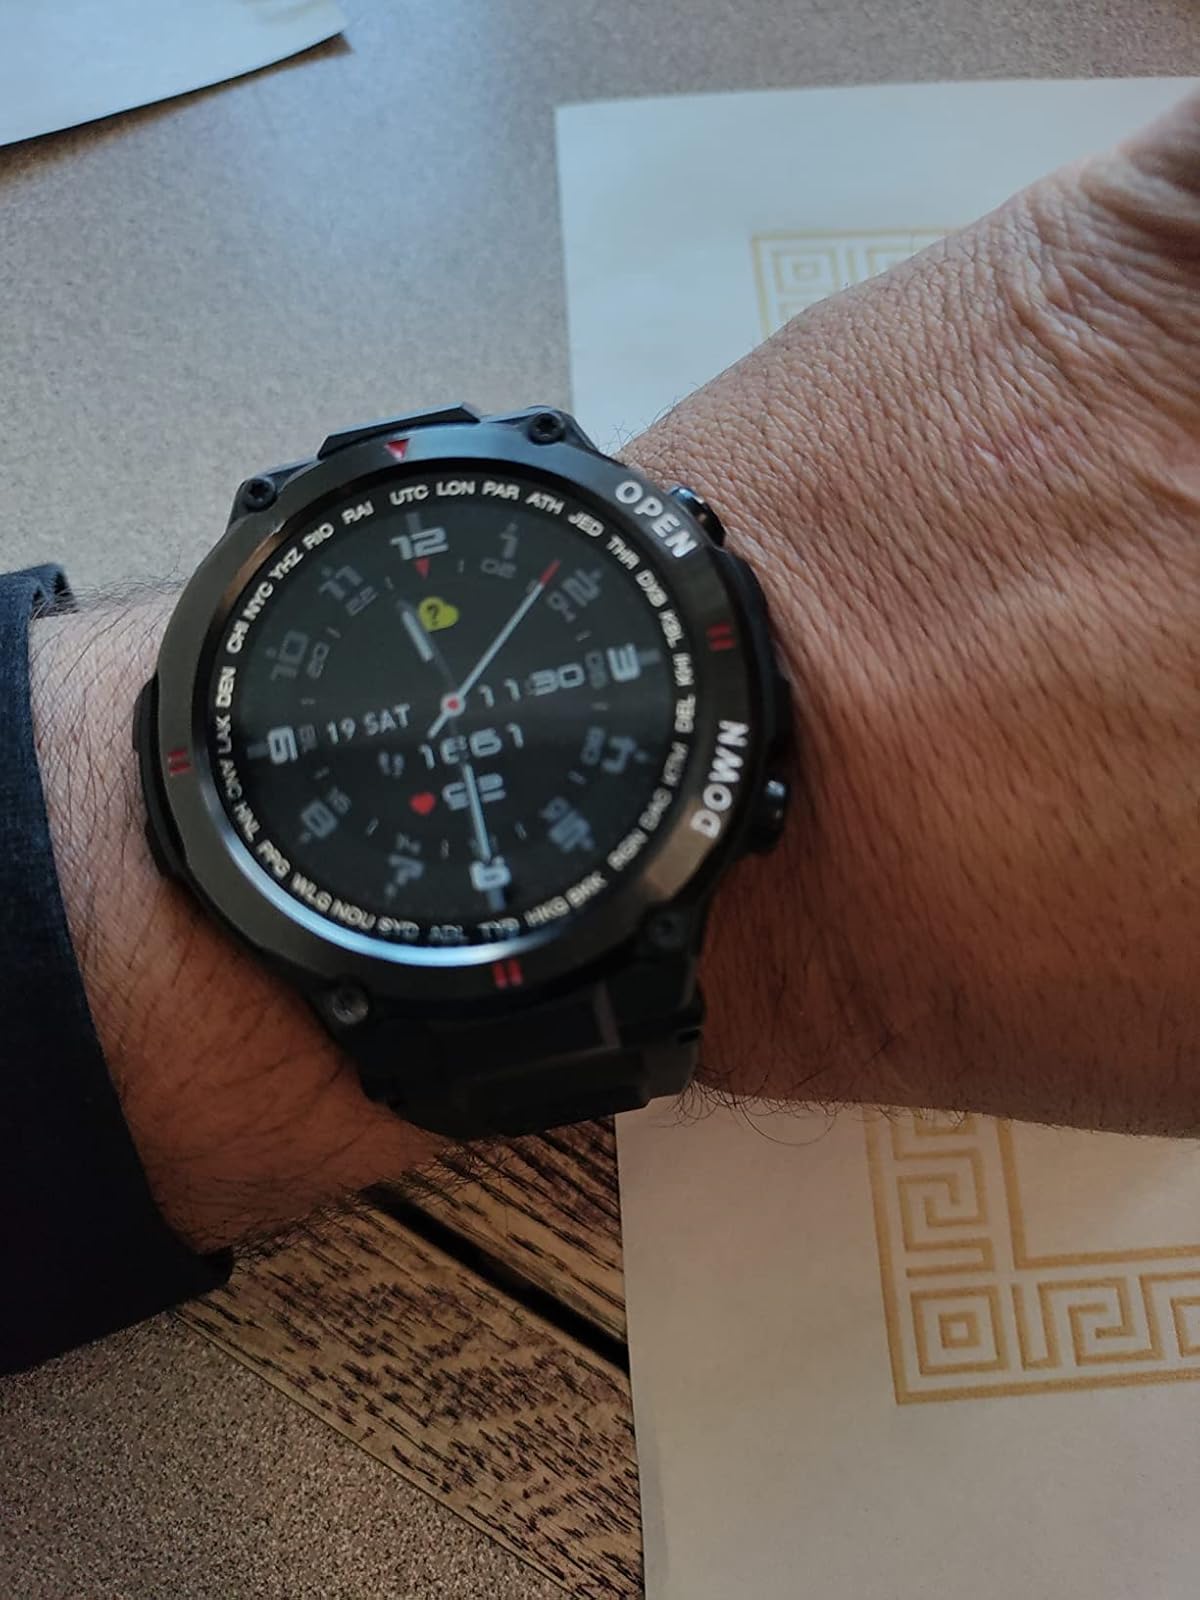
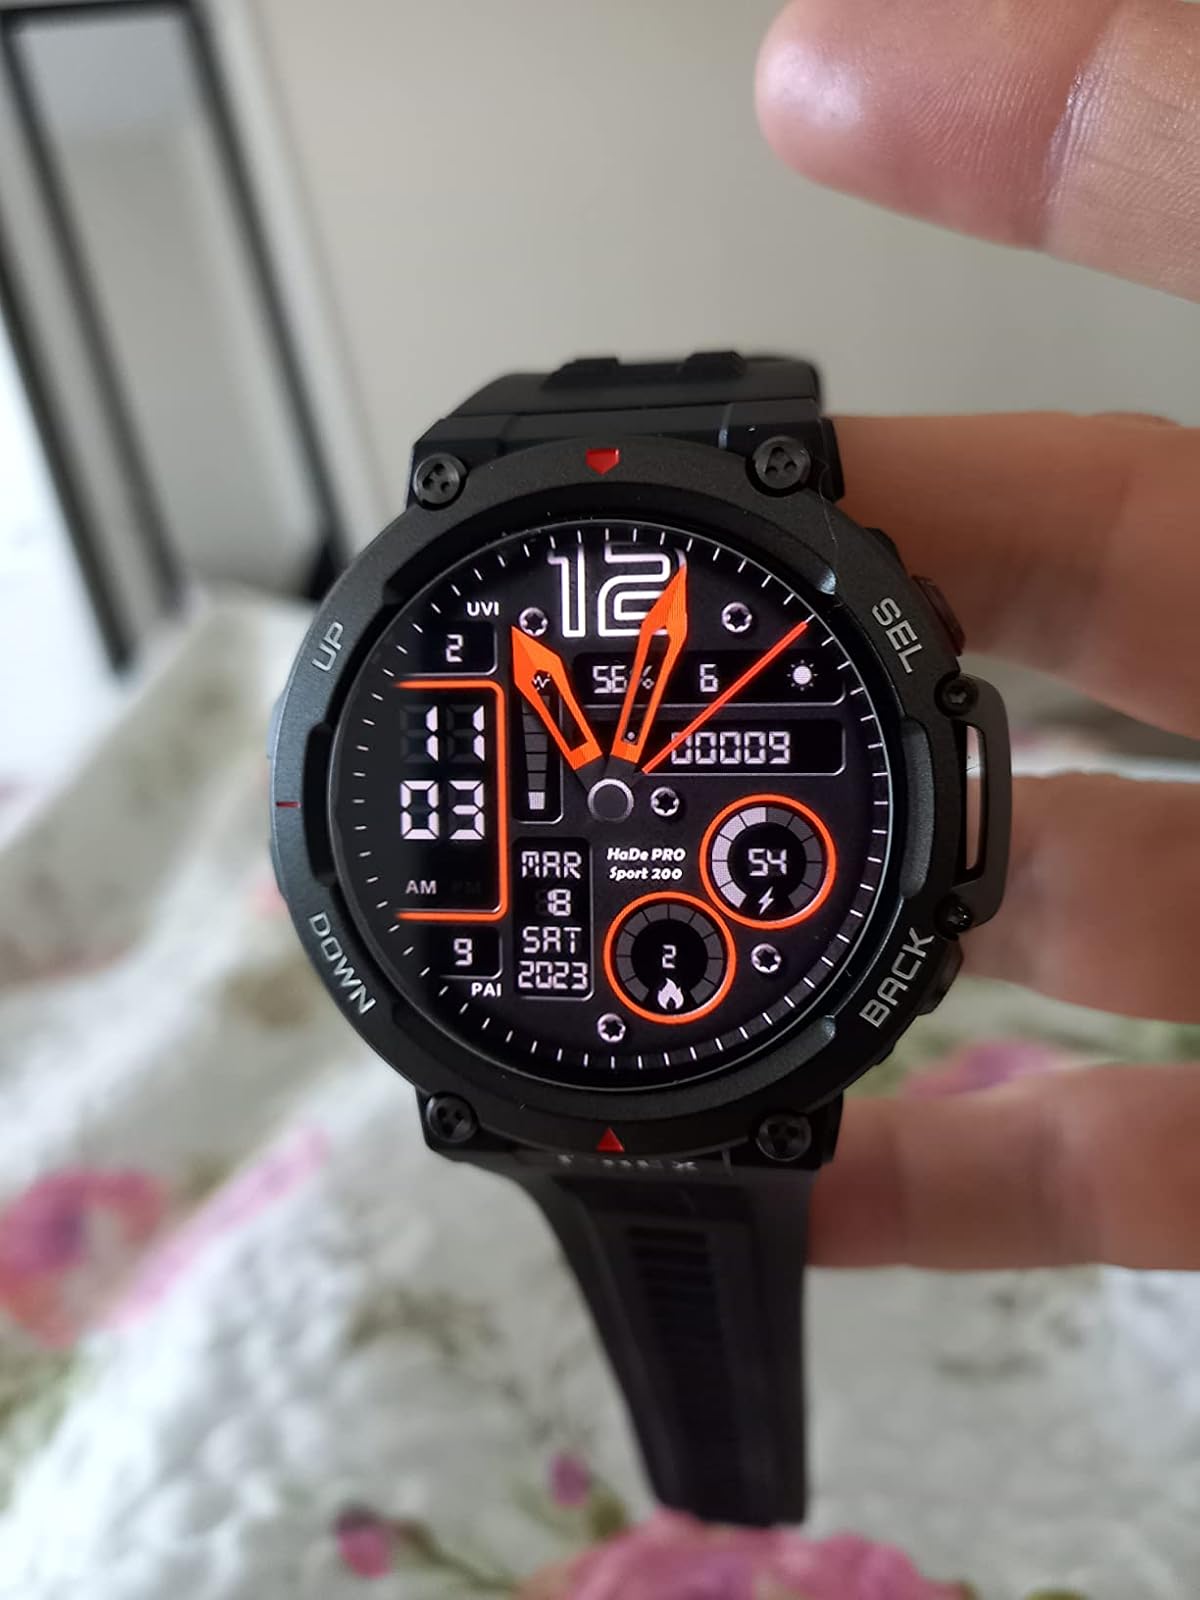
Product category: smartwatch
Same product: no